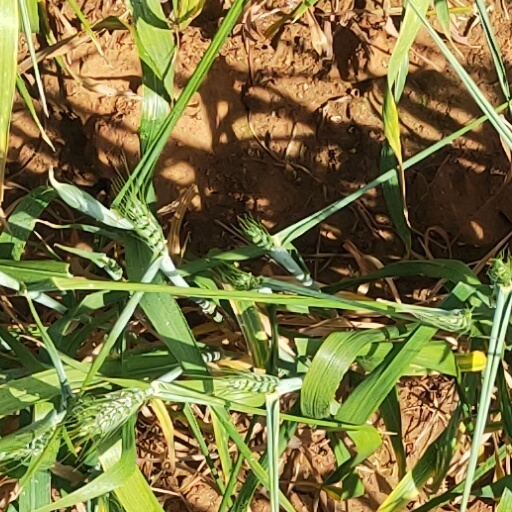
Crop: wheat